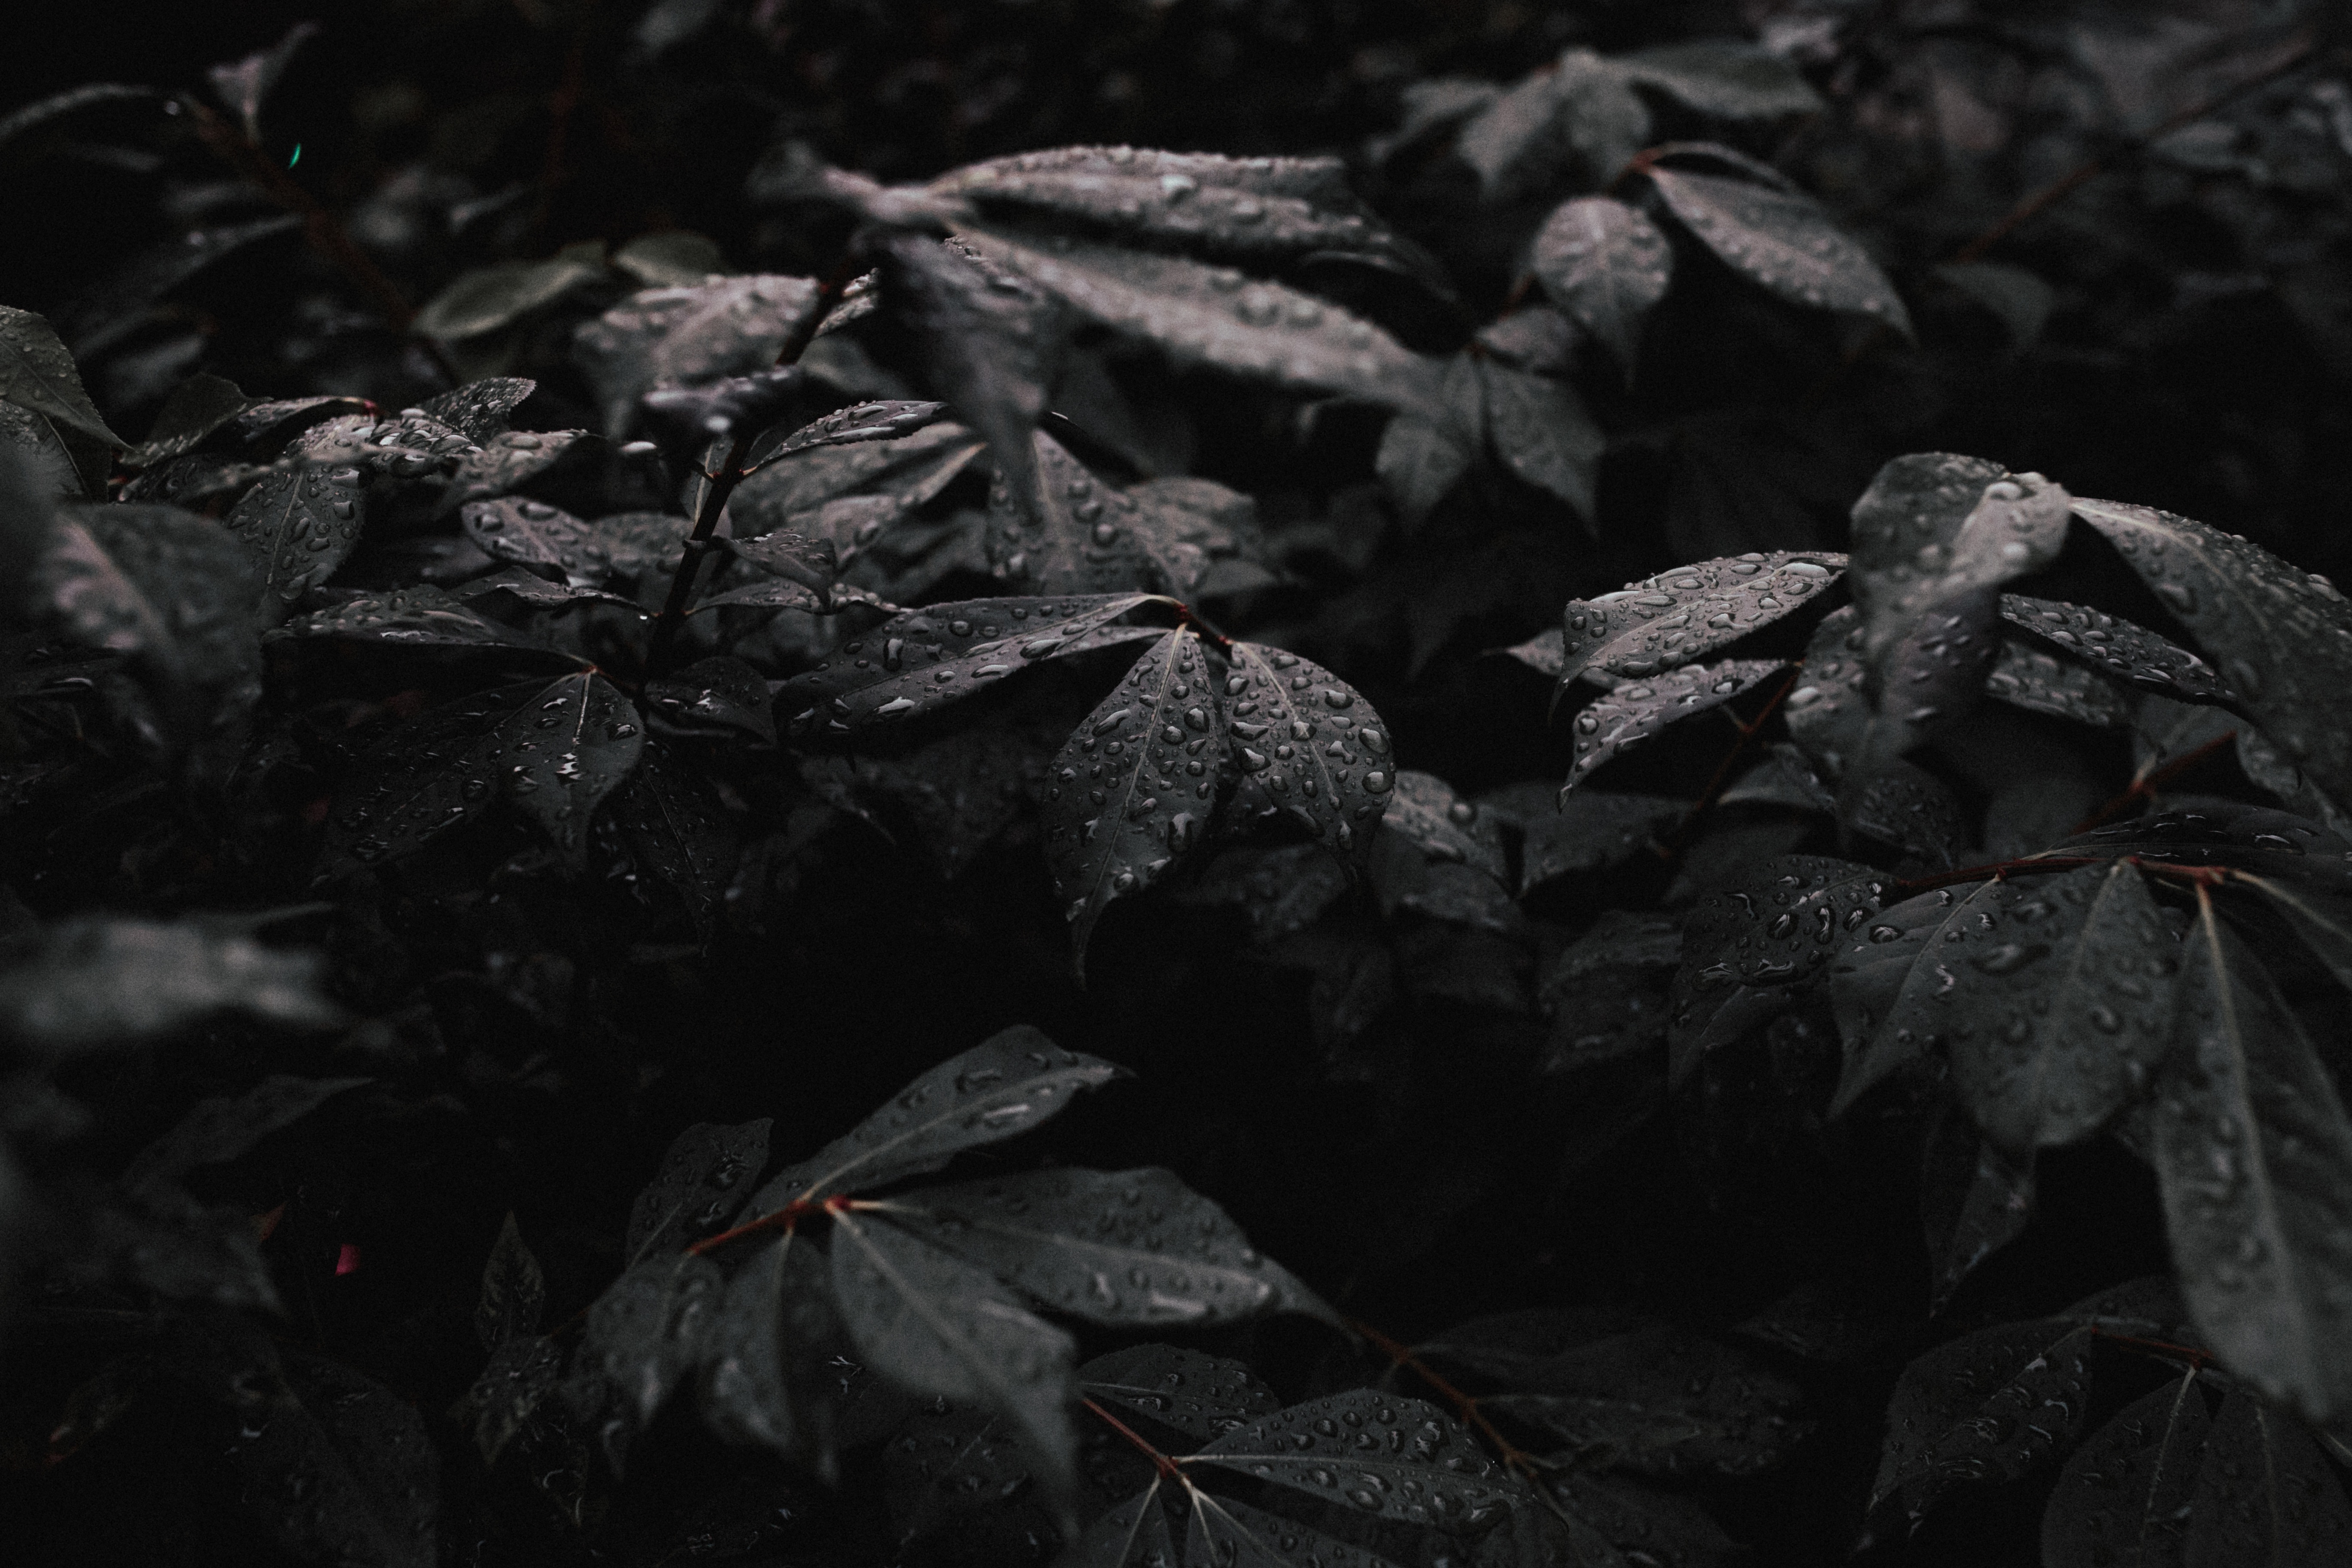
tree, nature, branch, black and white, plant, photography, water drop, leaf, flower, raindrop, frost, waterdrop, soil, darkness, black, monochrome, flora, rain drop, macro photography, monochrome photography, plant stem